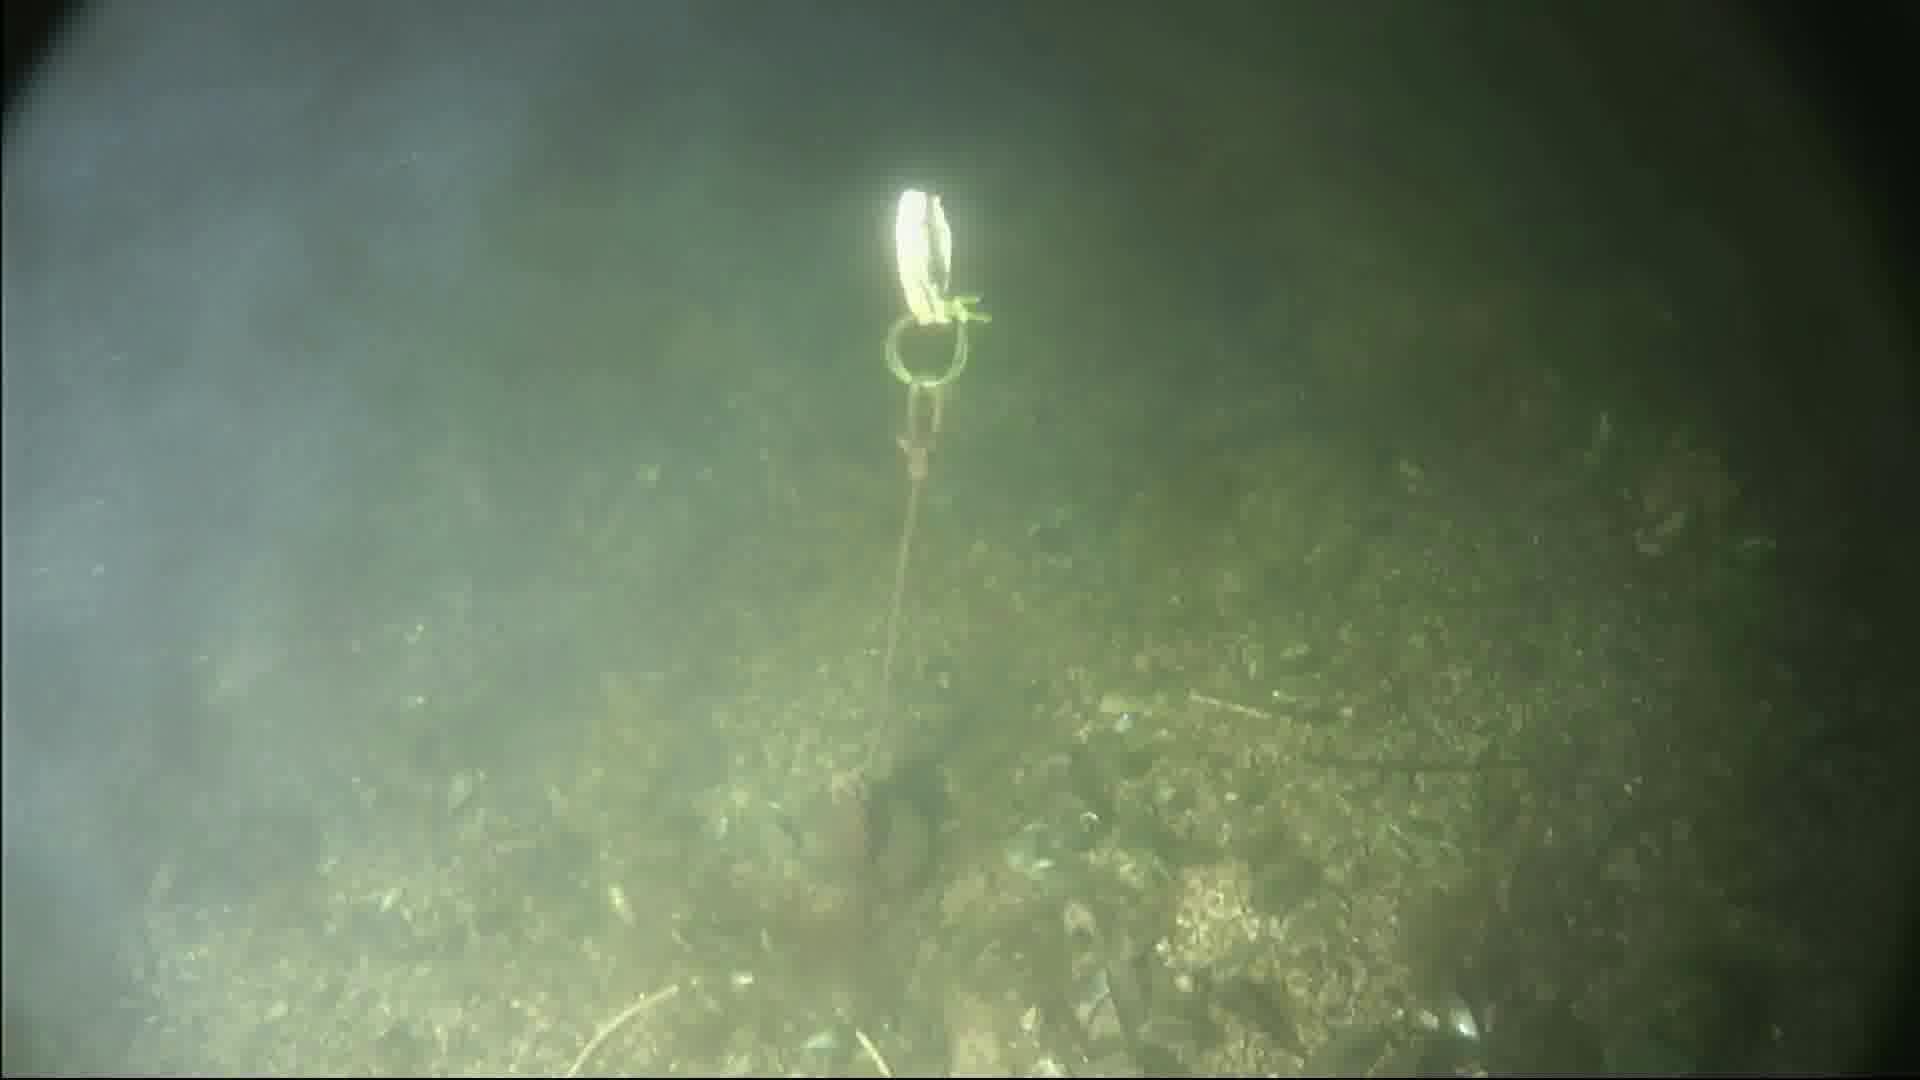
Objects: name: crab